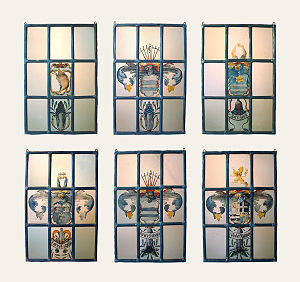
Galtung / Den nulevende slægt Galtung
Glasmalerier malet på vinduerne på Torsnes ca. 1636